Durham Miners' Gala

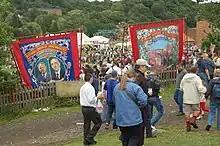
Banners in the 2008 parade

Most banners in the gala represent lodges of the National Union of Mineworkers (NUM) in the Durham Area. However other unions have also been represented, particularly in recent years, as well as union banners from other parts of the UK, including NUM lodges of the Yorkshire branch and South Wales.